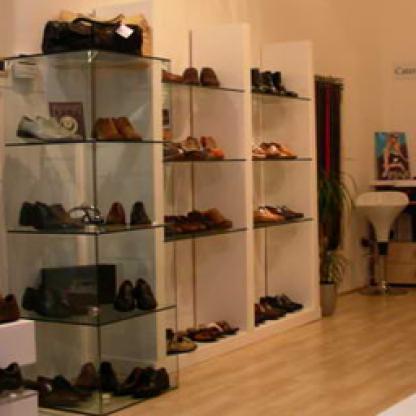
Scene: Indoor